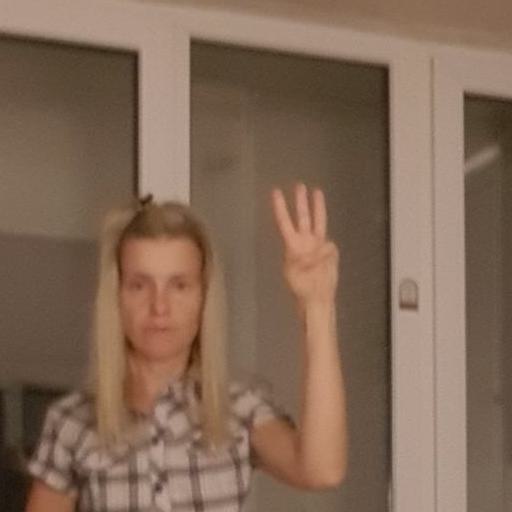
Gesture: three